Three-spined stickleback

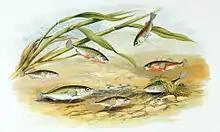

This species can occasionally reach lengths of , but lengths of at maturity are more common. The body is laterally compressed. The base of the tail is slender. The caudal fin has 12 rays. The dorsal fin has 10–14 rays; in front of it are the three spines that give the fish its name (though some individuals may have only two or four). The third spine (the one closest to the dorsal fin) is much shorter than the other two. The back of each spine is joined to the body by a thin membrane. The anal fin has eight to eleven rays and is preceded by a short spine. The pelvic fins consist of just a spine and one ray. All spines can be locked in an erect position, making the fish extremely hard to swallow by a predator. The pectoral fins are large, with 10 rays. The body bears no scales, but is protected by bony plates on the back, flanks, and belly. Only one ventral plate is present, but the number of flank plates varies greatly across the distribution range and across habitat types (see below); it is normally higher in marine populations (some freshwater populations may in fact lack lateral plates altogether).